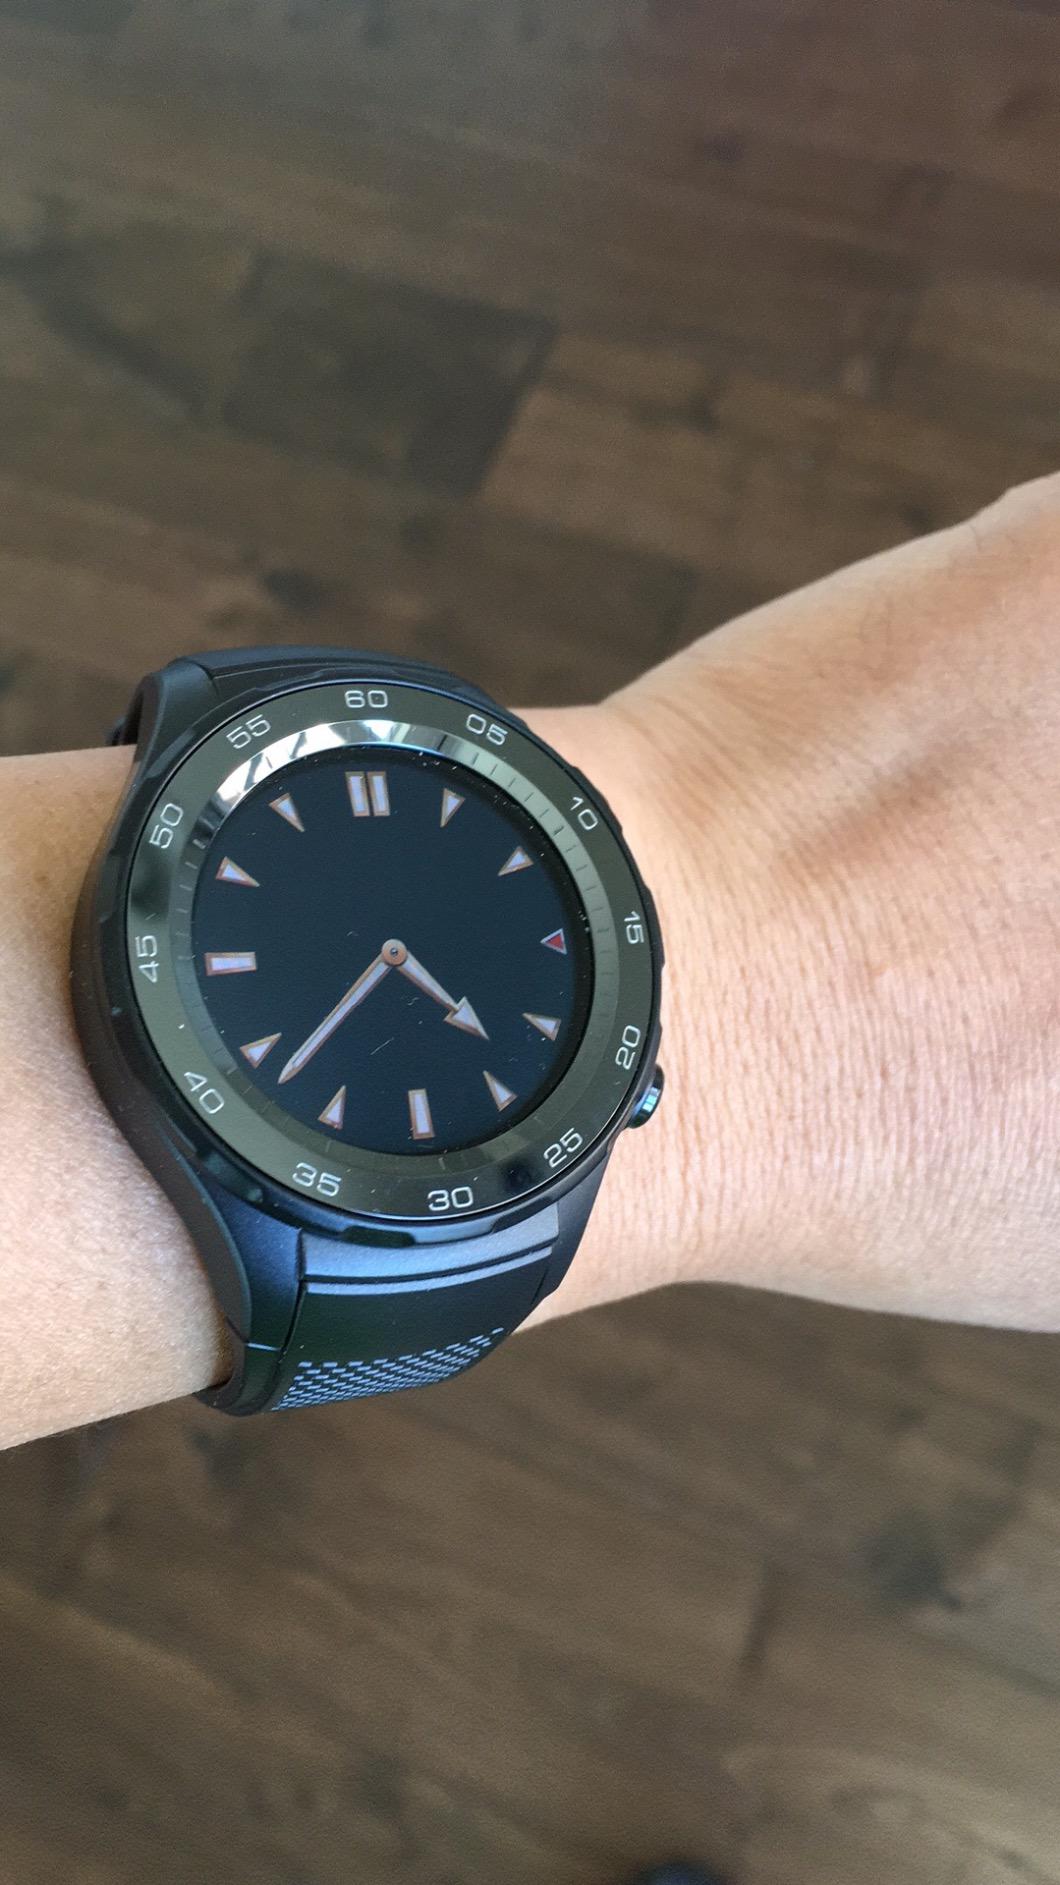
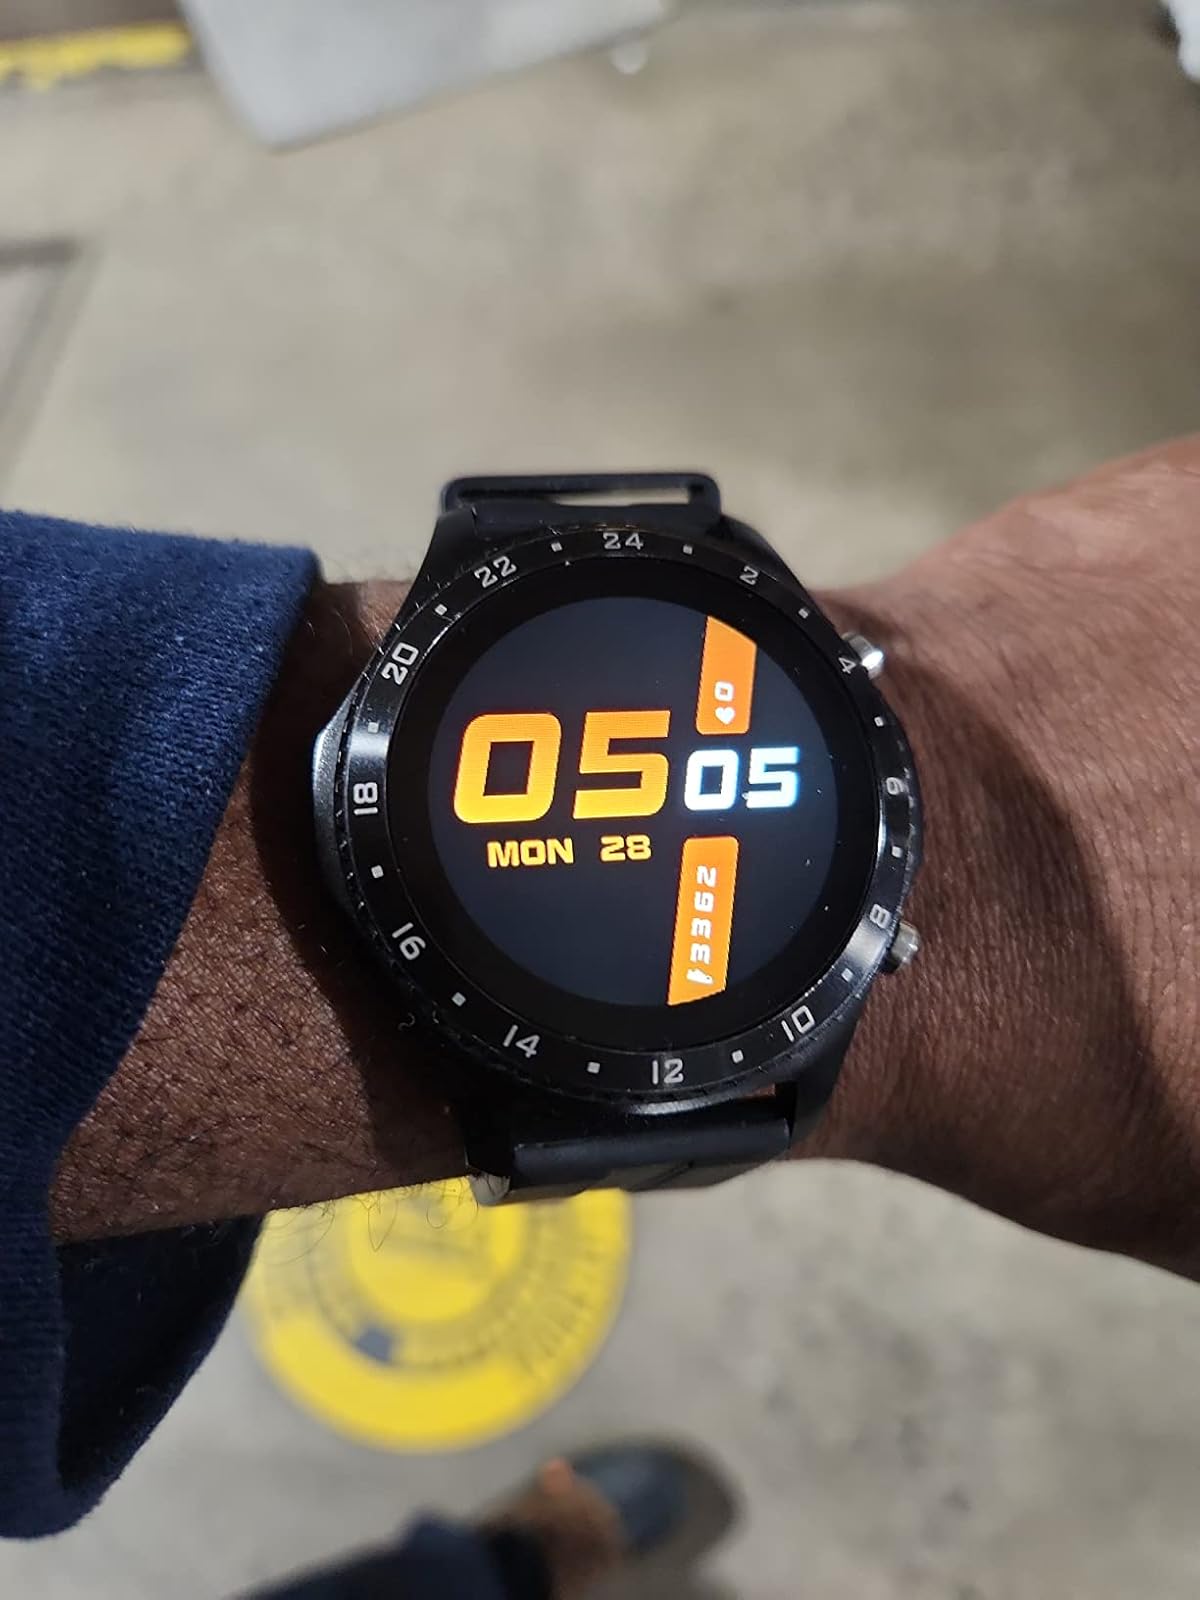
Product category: smartwatch
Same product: no